Question: Please indicate a possible affordance area of the hold_book that can be used for reading
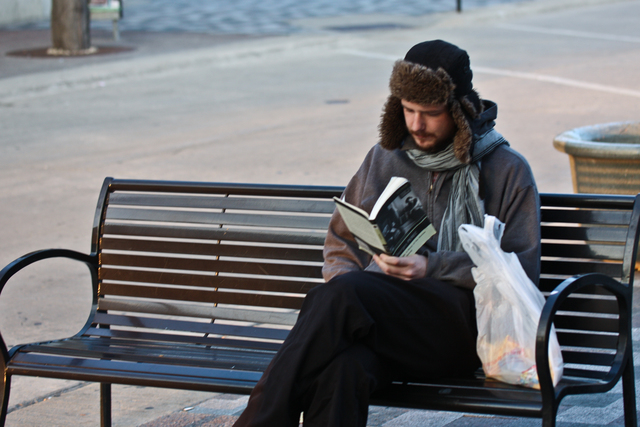
Answer: [323.869, 164.04, 447.44, 266.183]